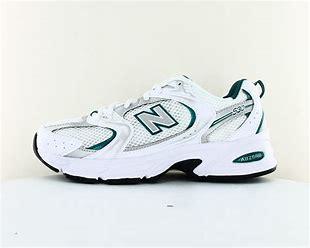
Brand: New
Model: Balance New Balance 530